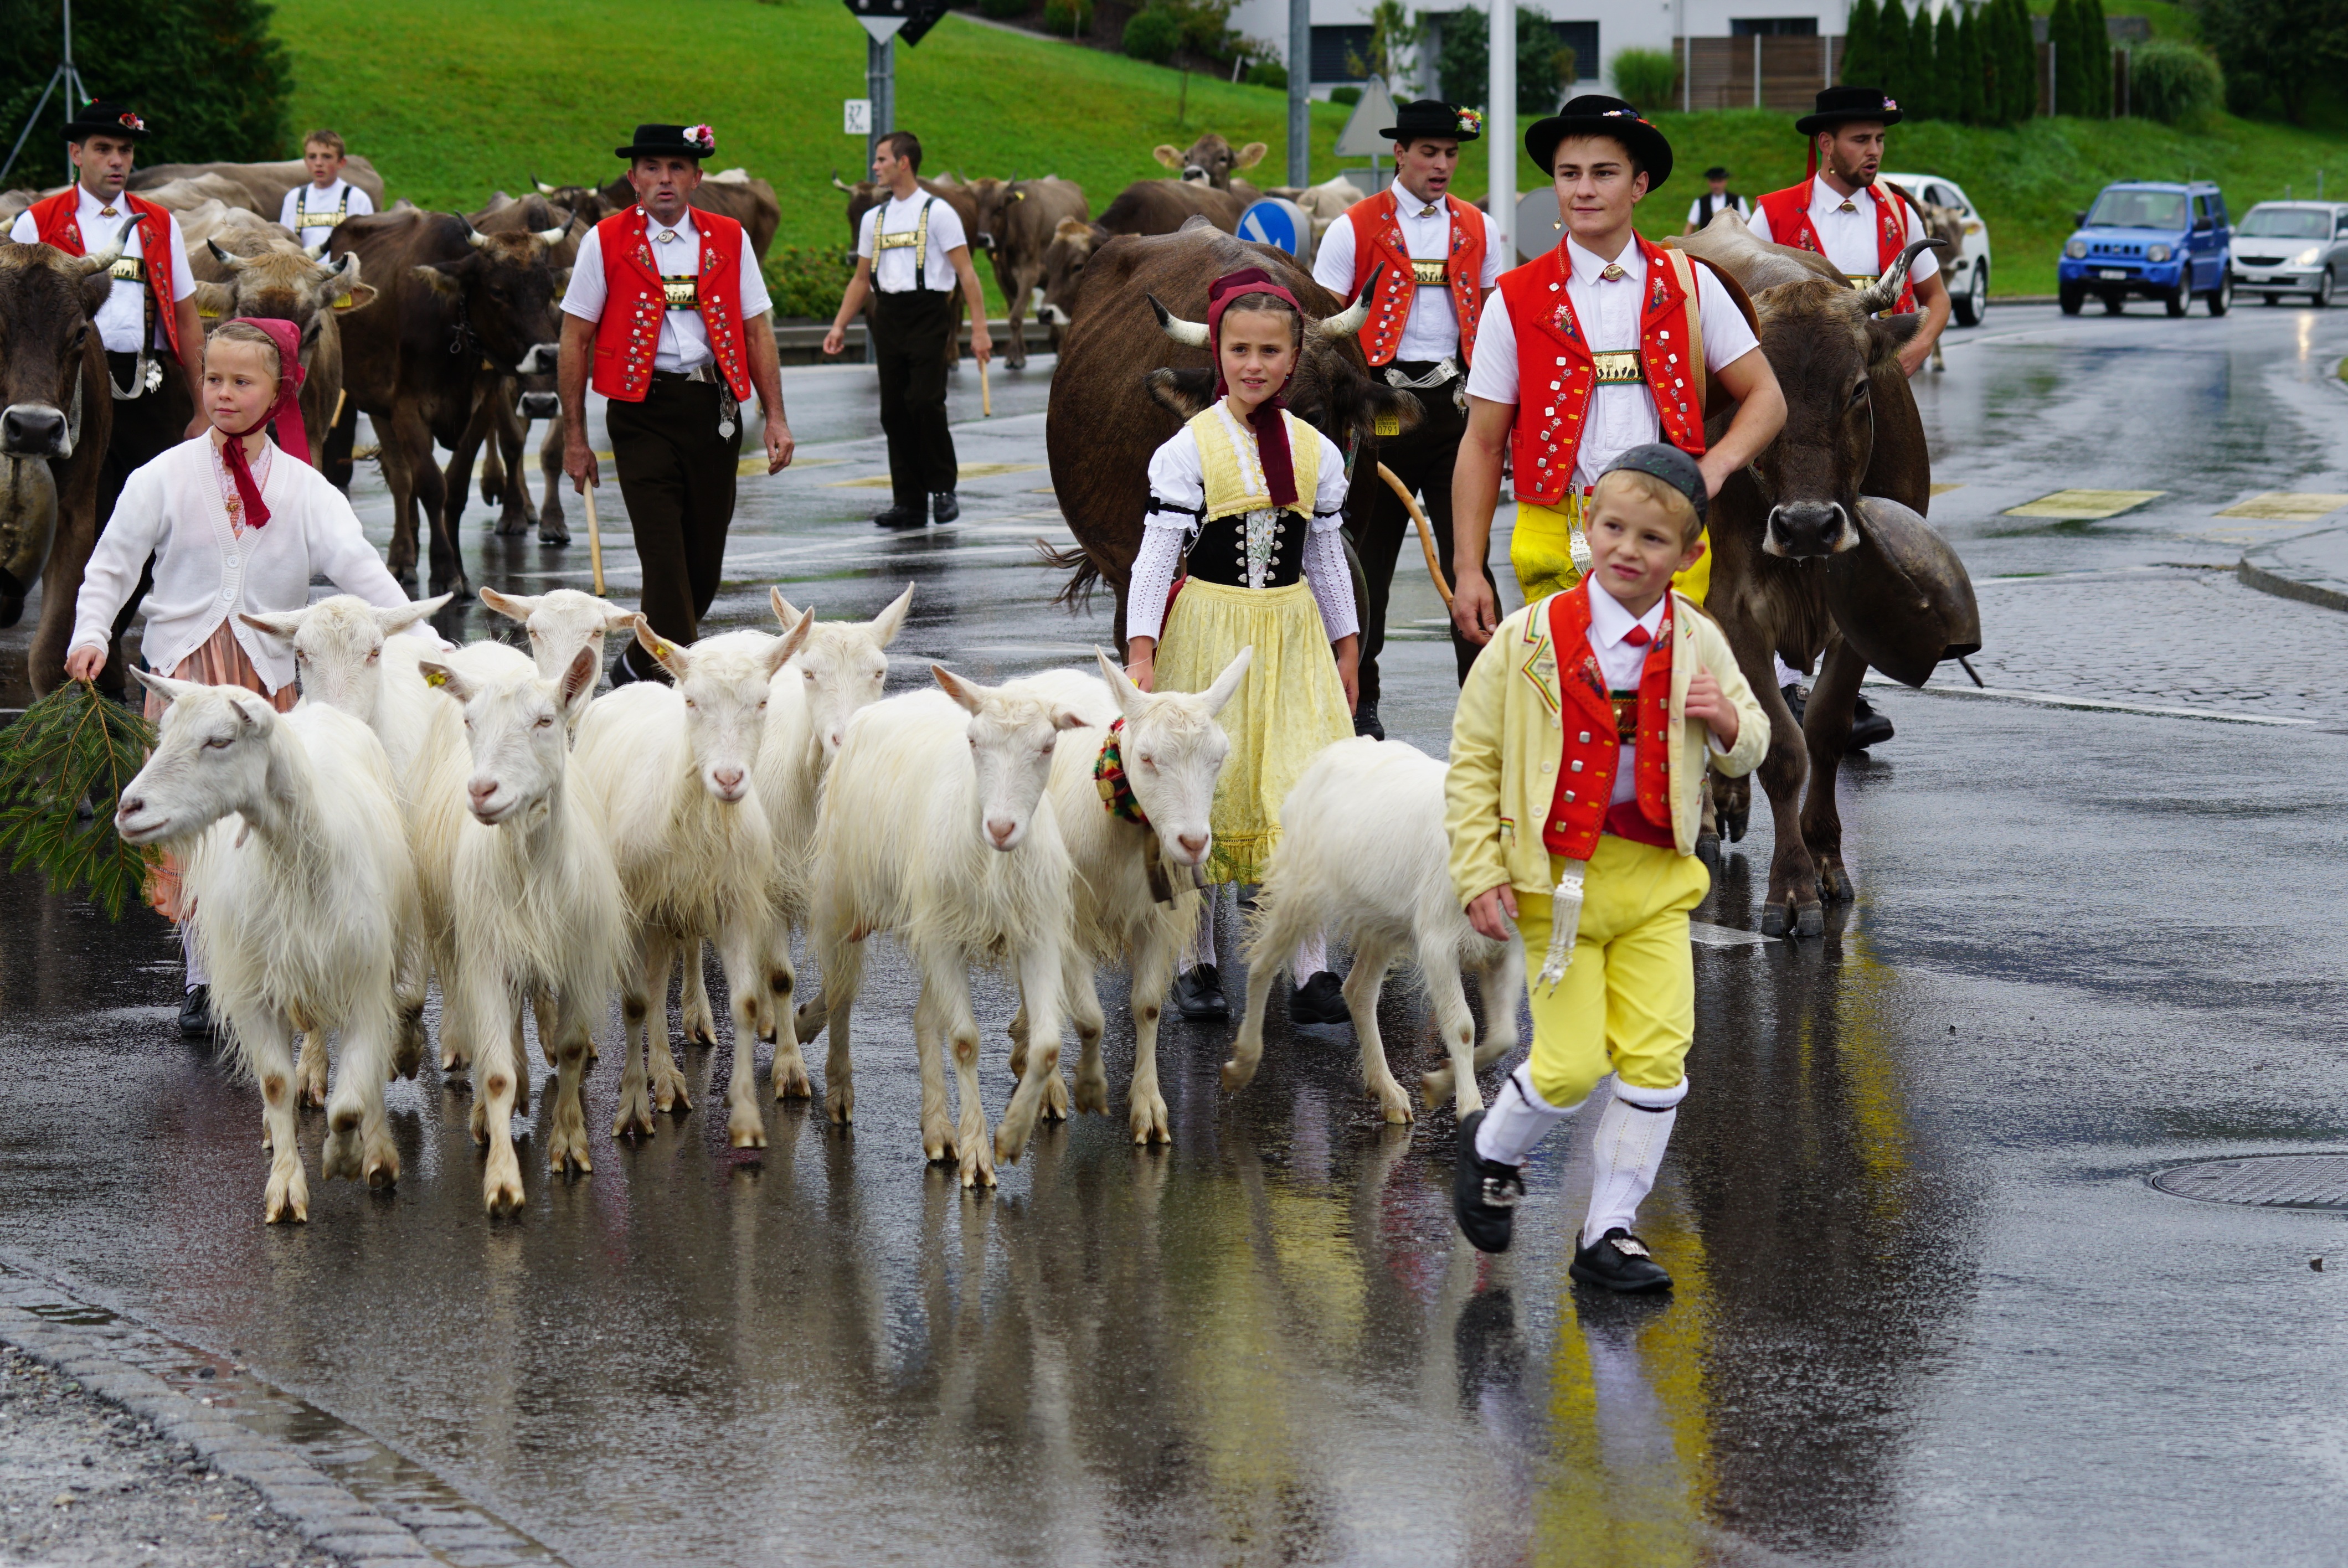
parade, kids, goats, switzerland, appenzell, tradition, traditional, typical, d salpe, cattle like mammal